Fraser's Hill

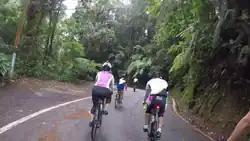
Cycling in Fraser's Hill.

Fraser's Hill has two primary schools. SK Bukit Fraser and a Tamil school, SJK (T) Bukit Fraser. There used to be a Chinese primary school in this area, SJK (C) Bukit Fraser, which opened in 1938. Former Prime Minister of Singapore, Lee Kuan Yew attended the school to learn Chinese while on vacation in Fraser's Hill. However, the enrollment numbers in the last four years declined to the point where there was no new enrolment in the school leading it to be moved to Teluk Panglima Garang, Selangor in 2018. The new school retained the original name as well. The last student from the original SJK (C) Bukit Fraser graduated on 10 November 2018, which was also the official date of the school's closure. The closure led alumni to return to bid farewell to the original school. The new school in its new location is expected to be completed and open in 2021. While SJK (T) Bukit Fraser also faced low enrollment with only three students and four teachers as of 2018, the school continues to operate as usual. As Fraser's Hill lacks a high school, some students move to other towns with high schools such as Raub, Kuala Kubu Bharu and Kuala Lumpur.